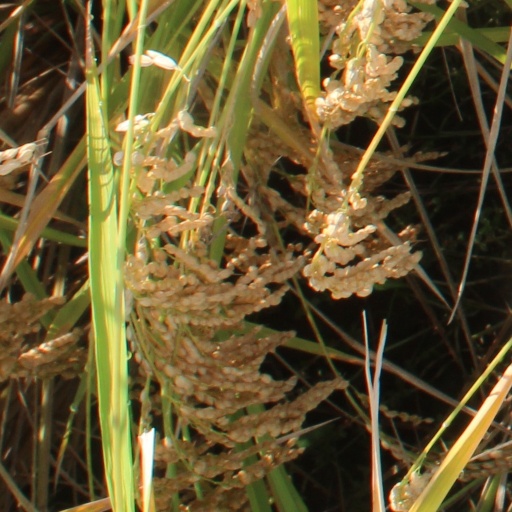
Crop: rice